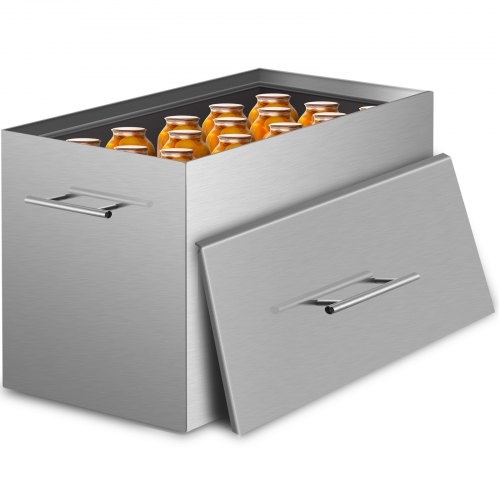
Bostome 15 Quart Water Bath Canner – 304 Stainless Steel Stove Top Pot
Imagine the frustration of preserving your garden's bounty as a home gourmet—endless jars of jams and pickles waiting to be sealed, but your old canner barely fits a few at a time, leading to long hours over a hot stove and uneven results that don't last. Picture this instead: Your kitchen filled with the sweet aroma of perfectly preserved fruits and veggies, stacked neatly in double layers of jars, all sealed safely in one efficient session. You reclaim your evenings for savoring meals with loved ones, confident in batches that capture seasonal flavors flawlessly, whether for family or sharing with friends. That's where the Bostome 15 Quart Water Bath Canner bridges the gap, crafted from durable 304 Stainless Steel for even heating on any stovetop. It holds up to 15 quart jars with two included racks for stacking without direct heat contact, maximizing your output effortlessly. Secure, detachable handles and a fitted lid ensure stable handling, while its versatile design suits home setups or Restaurant & Food Service demands. Equip your kitchen with this reliable tool today and preserve with professional ease!
Brand: Bostome
Category: Home & Garden > Kitchen & Dining > Cookware & Bakeware > Cookware > Pressure Cookers & Canners > Canners